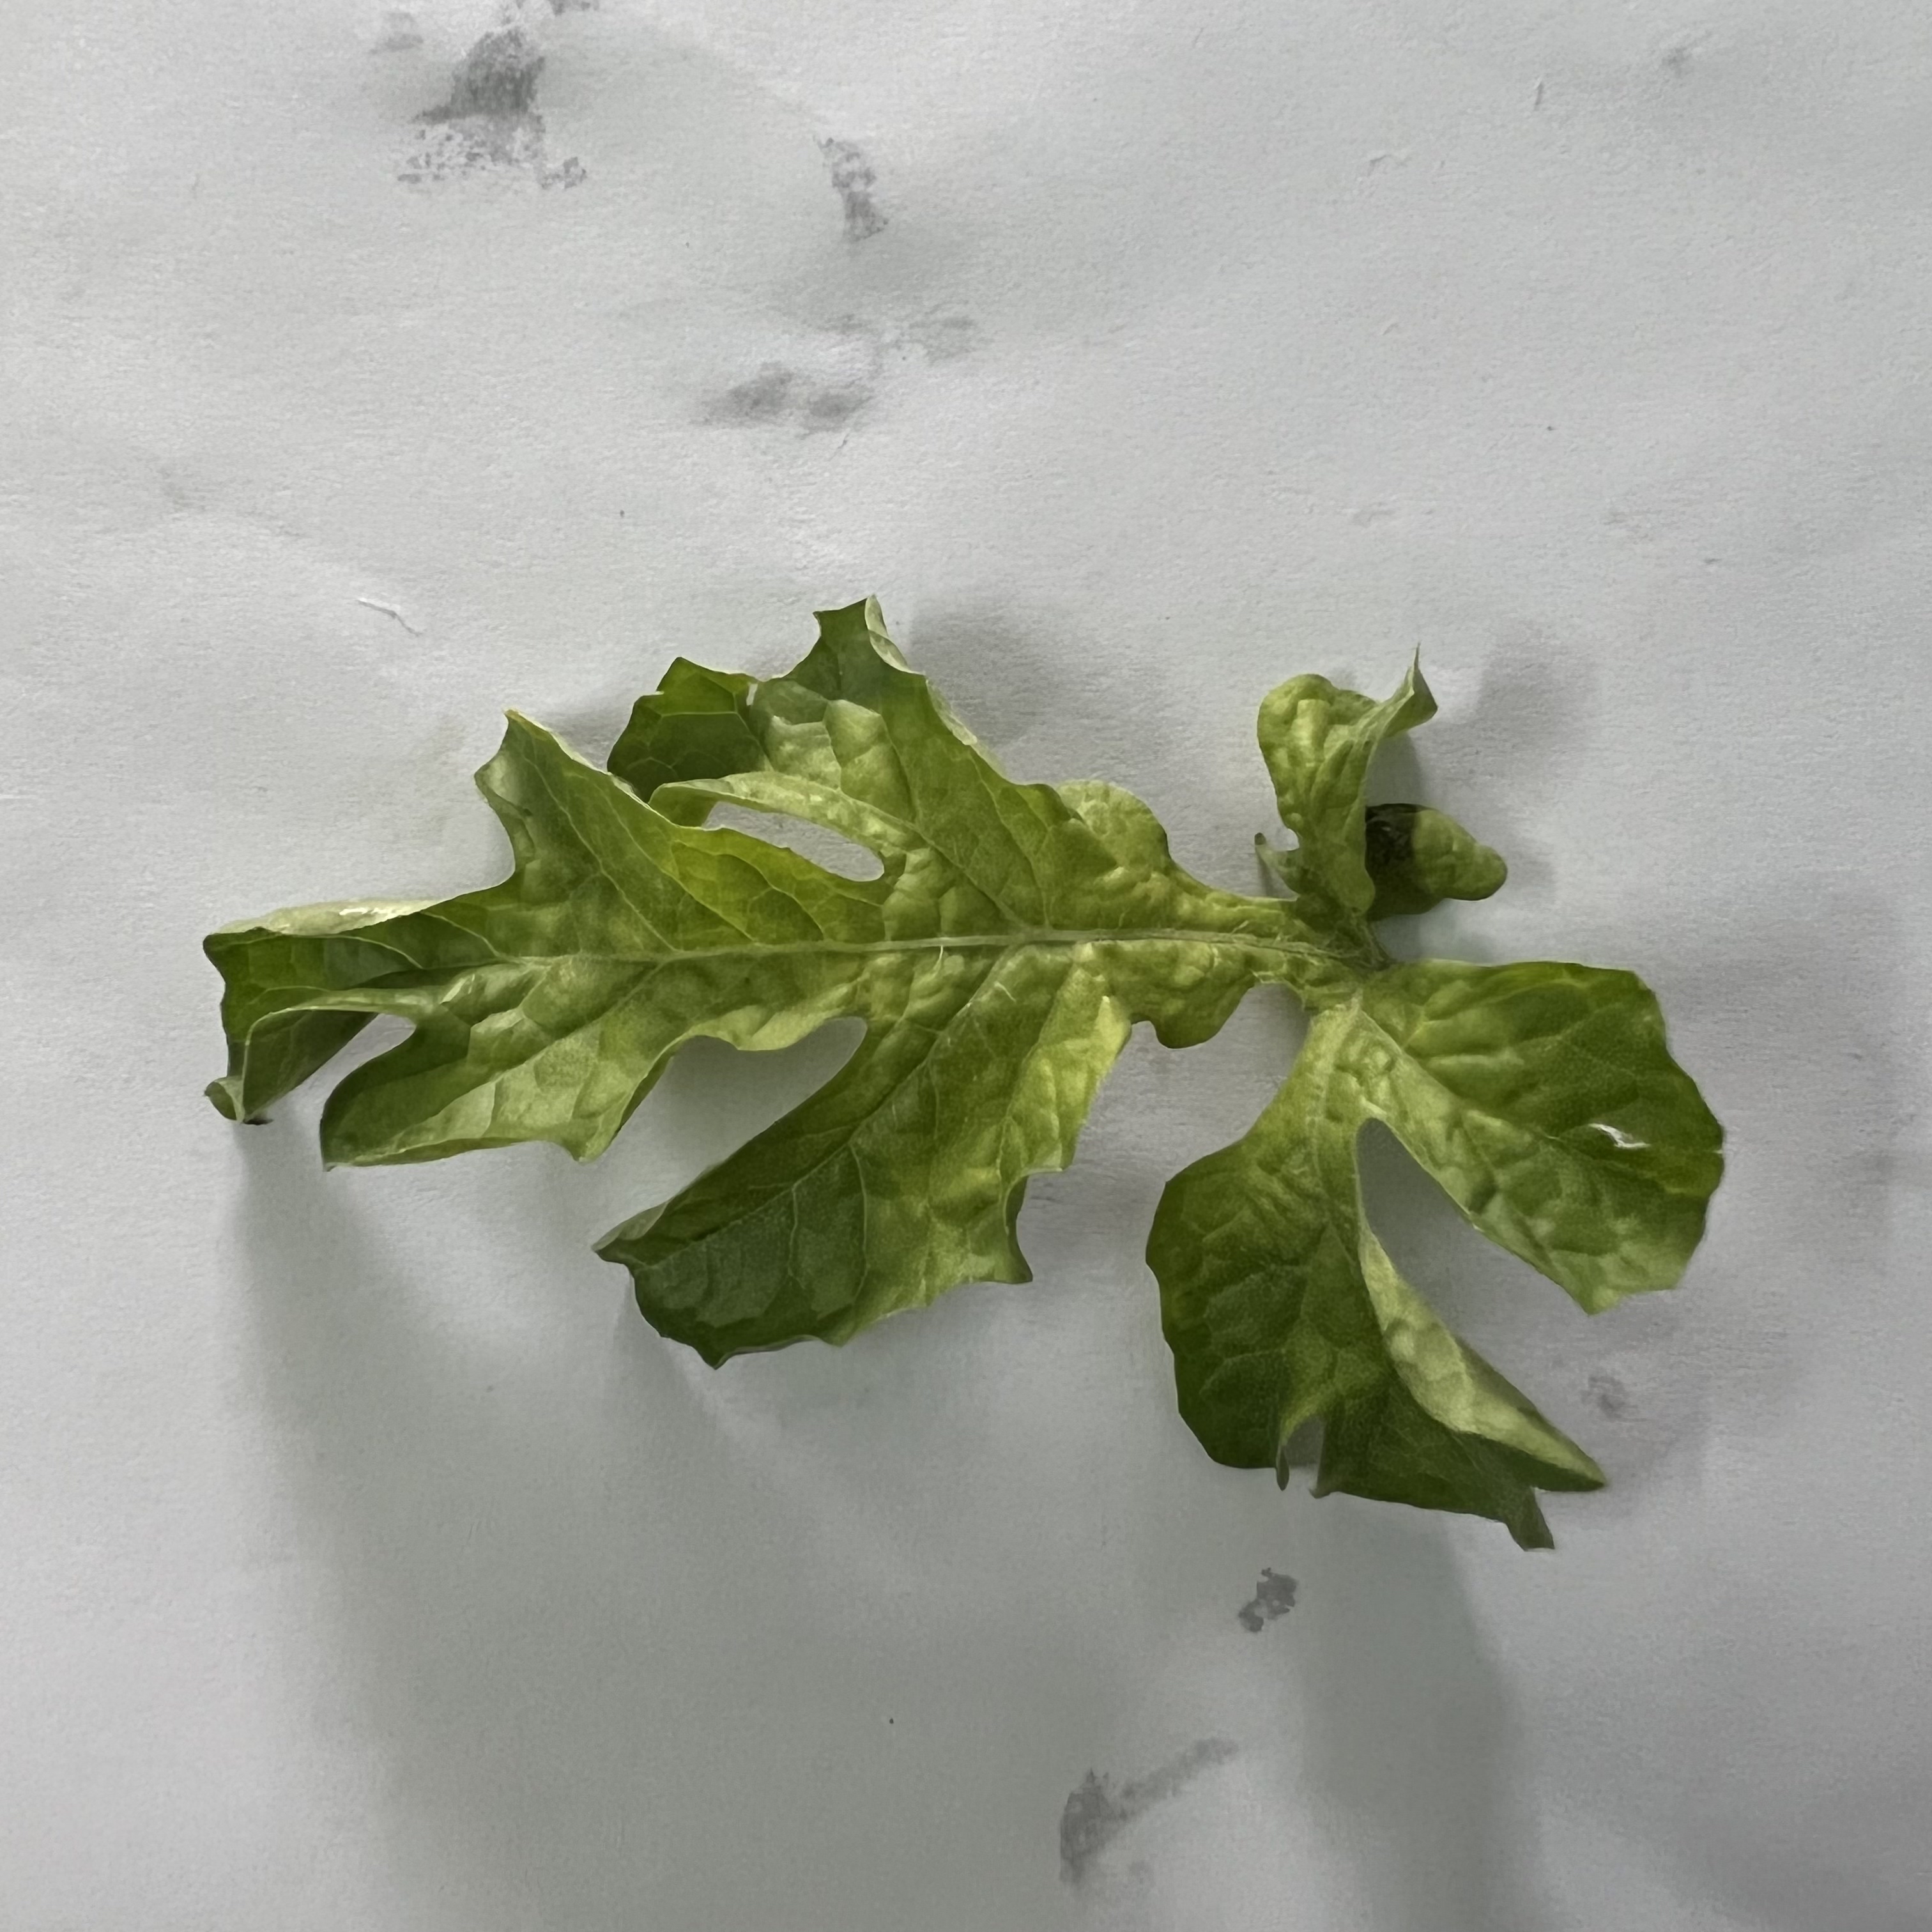
Label: Mosaic_Virus